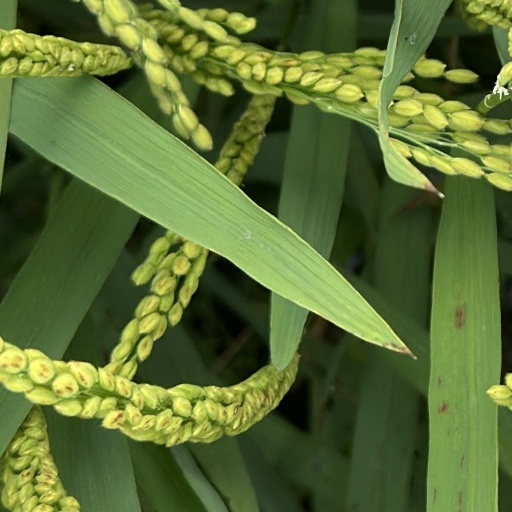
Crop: rice